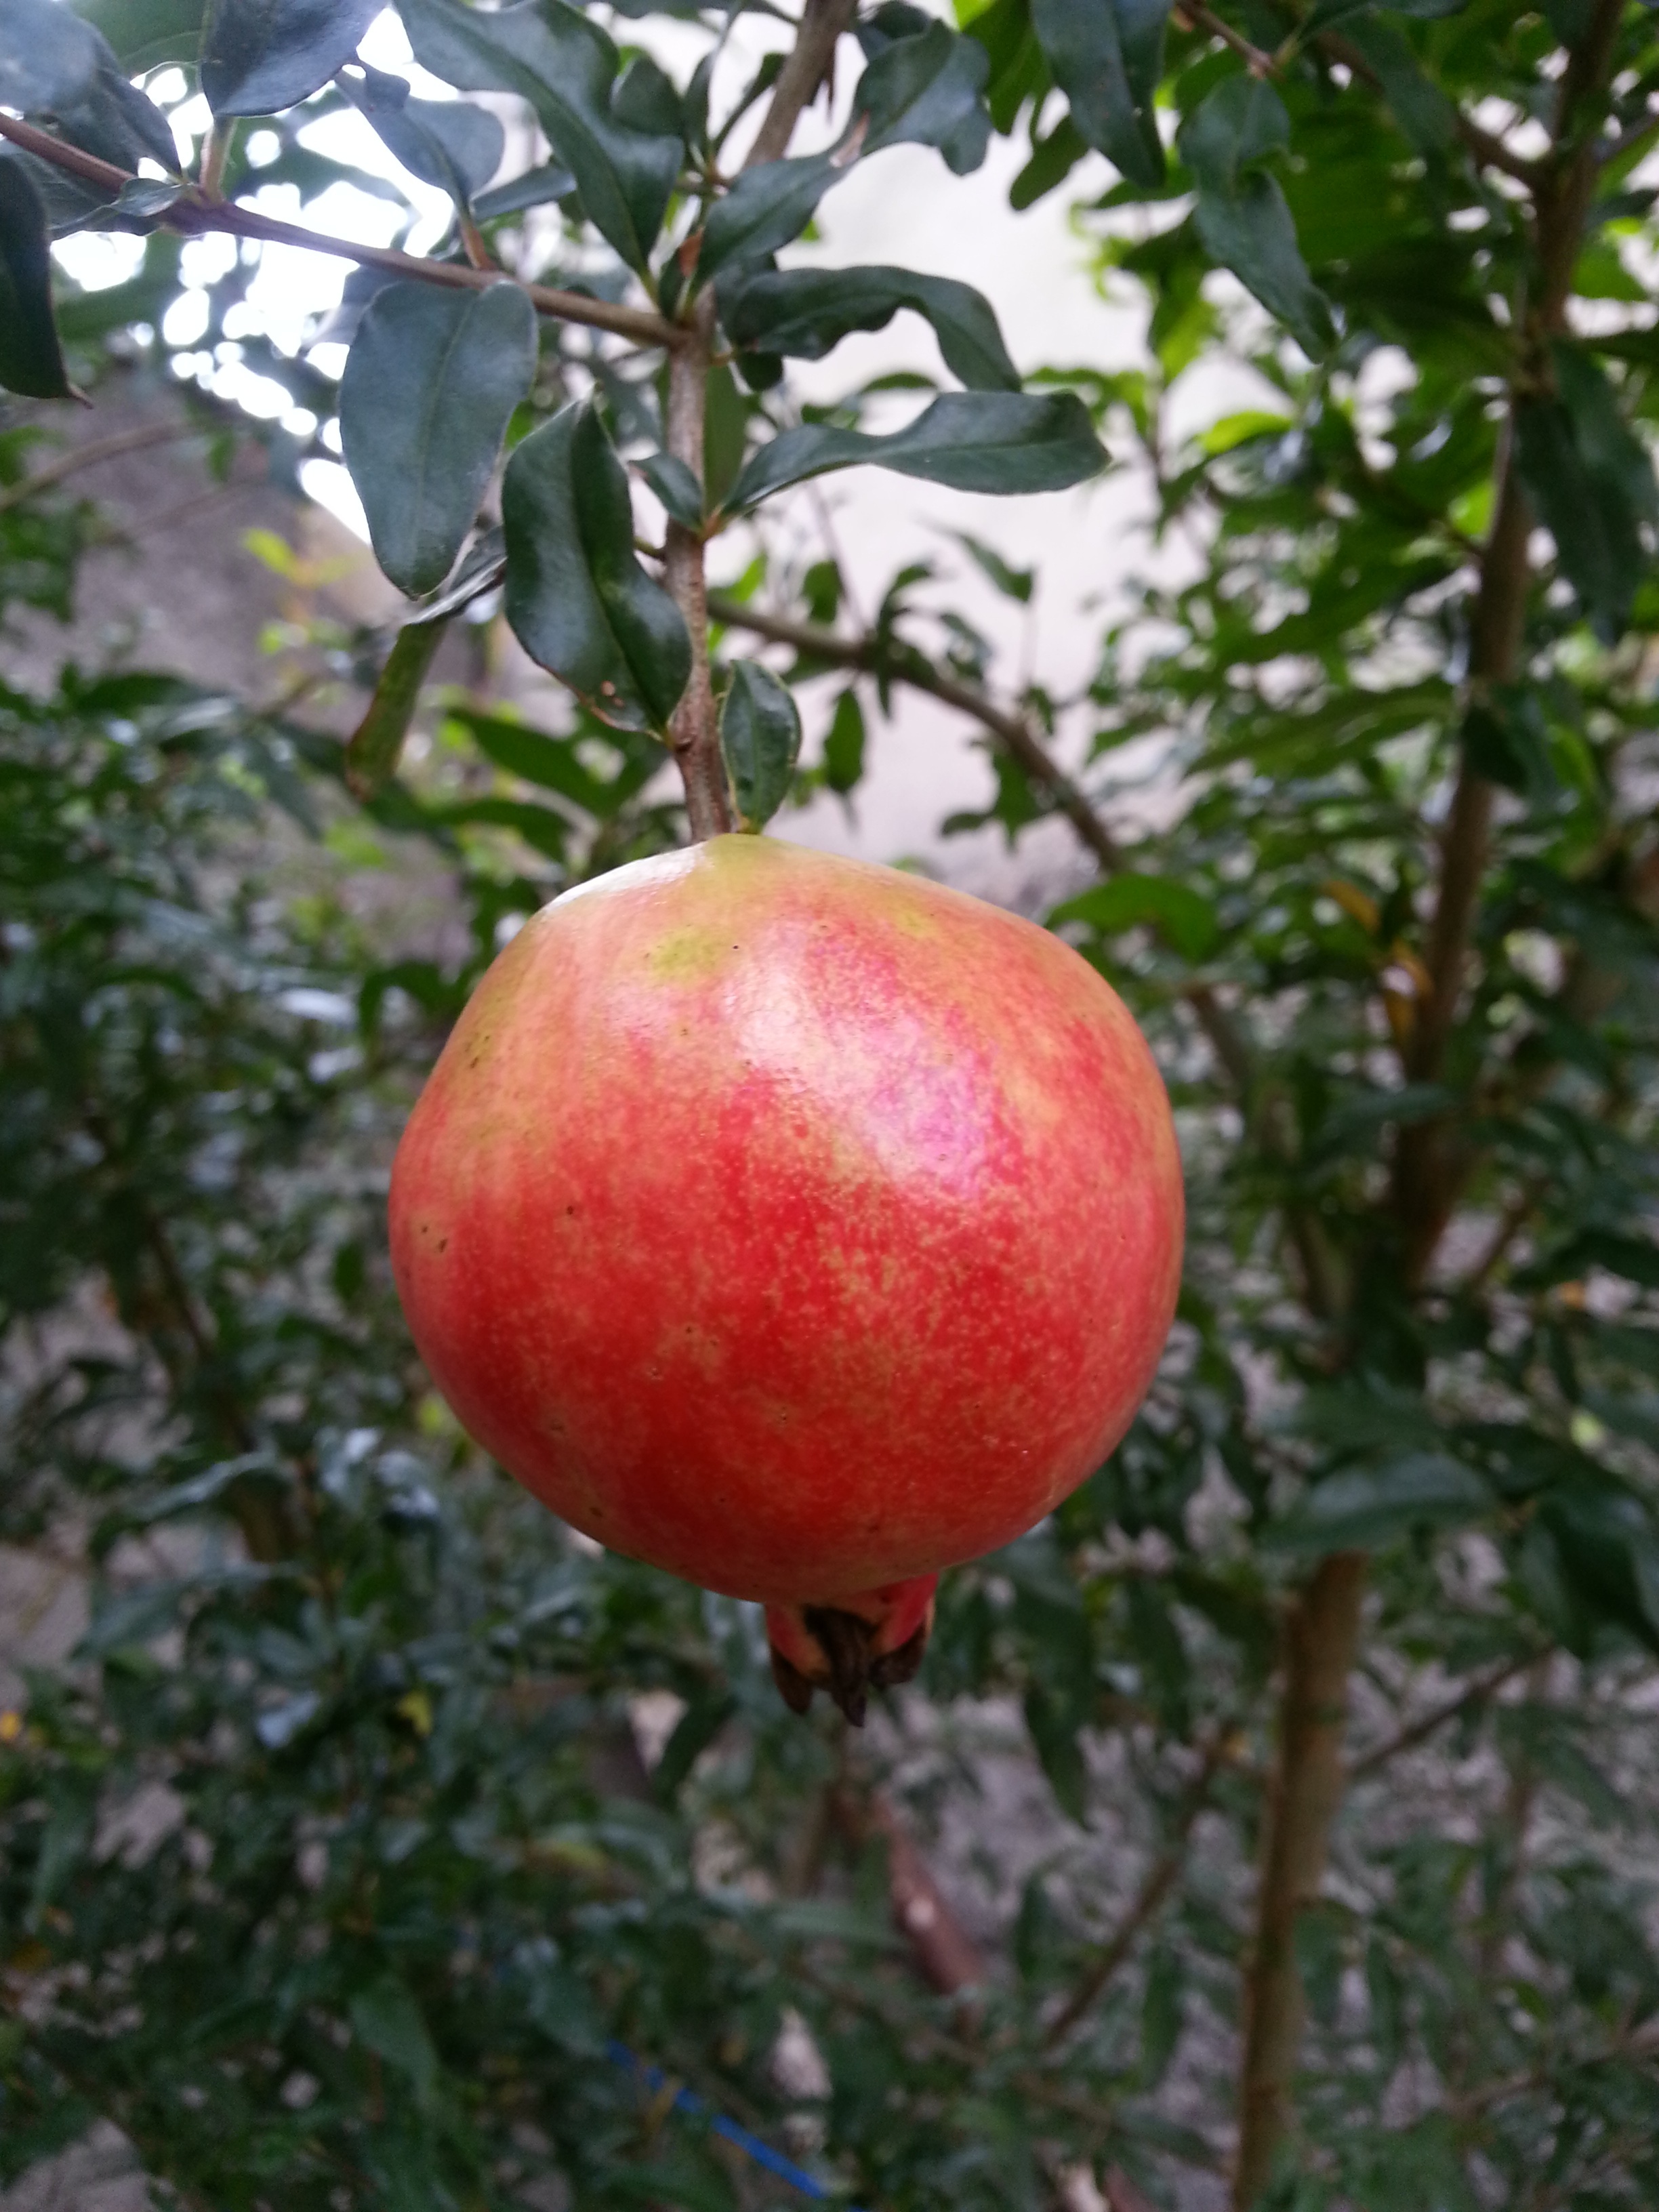
apple, nature, branch, plant, fruit, flower, food, produce, garden, plants, pomegranate, flowering plant, rose family, land plant